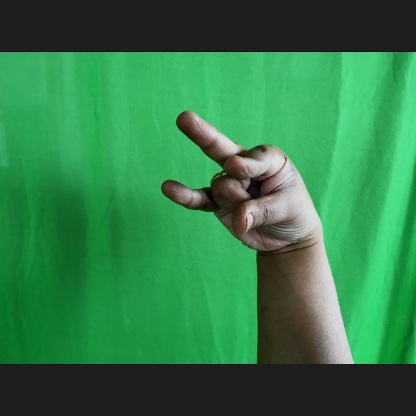
Mudra: Kangulam